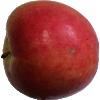
Label: Apple Crimson Snow 1